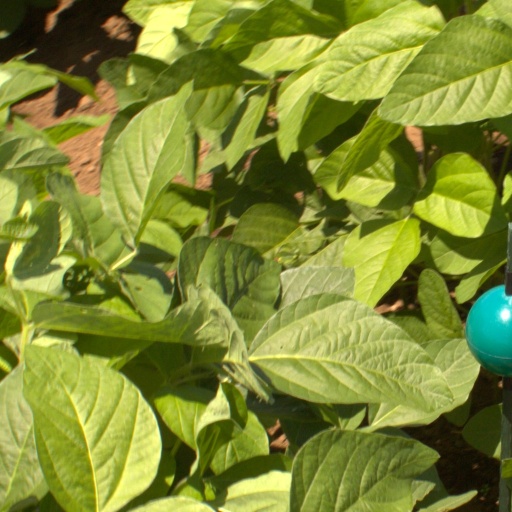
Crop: soybean